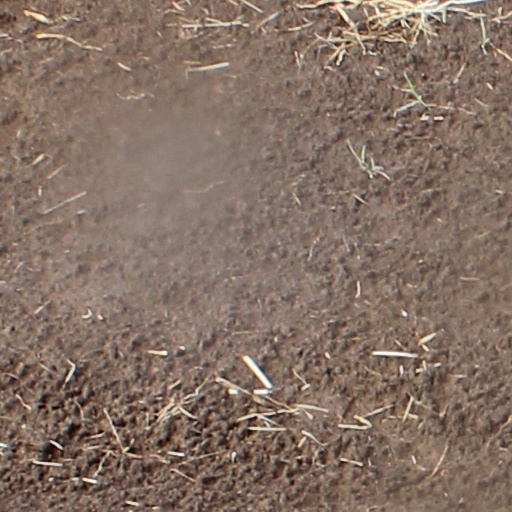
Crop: wheat